Carl Gustaf Qvarnström

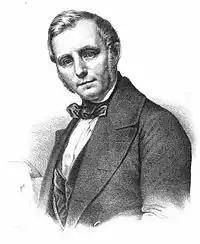
Carl Gustaf Qvarnström; from the "" (1854)

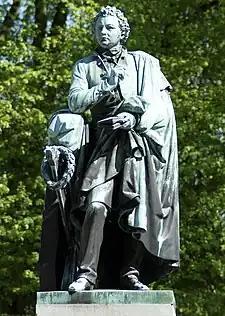
Statue of Esaias Tegnér in Lundagård

Qvarnström was born and died in Stockholm. His father, , was a chamber servant (kammartjänare) for Princess Sofia Albertina. At the age of eleven, he entered the Royal Swedish Academy of Fine Arts preparatory school and won his first award when he was twelve. Some chalk portraits he did of the Royal Family led to his receiving financial support.